Honda Pilot

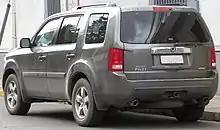
Rear view

The larger second generation Pilot was unveiled as a prototype in January 2008 at the North American International Auto Show, and was released for sale on May 22, 2008. Assembled at Honda Manufacturing of Alabama in Lincoln, Alabama, it was offered in five trims; LX, EX, EX-L, Touring and SE (2015 only). All second generation Pilots used a new J35Z4 3.5-liter V6 i-VTEC engine producing SAE net at 5700 rpm and of torque at 4800 rpm. EPA fuel economy is rated at city / highway with front-wheel-drive and 16 mpg city / 22 mpg highway for all-wheel-drive. Competing with the Toyota 4Runner, it became popular for its truck-like look, which was designed with influences from GM's full-size Chevrolet Tahoe/GMC Yukon. However it was downsized for better fuel efficiency in the third generation.